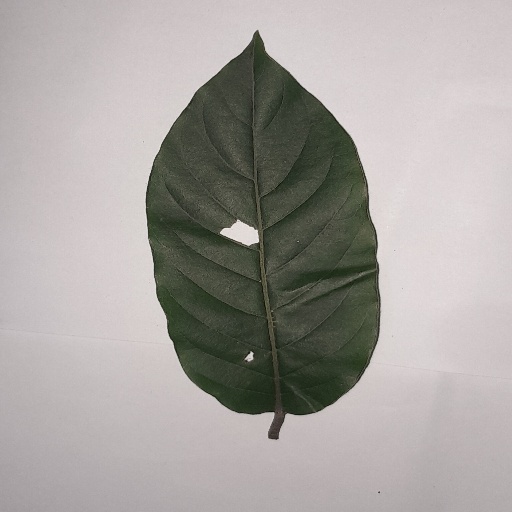
Species: HariTaki
Leaf condition: Shot Hole